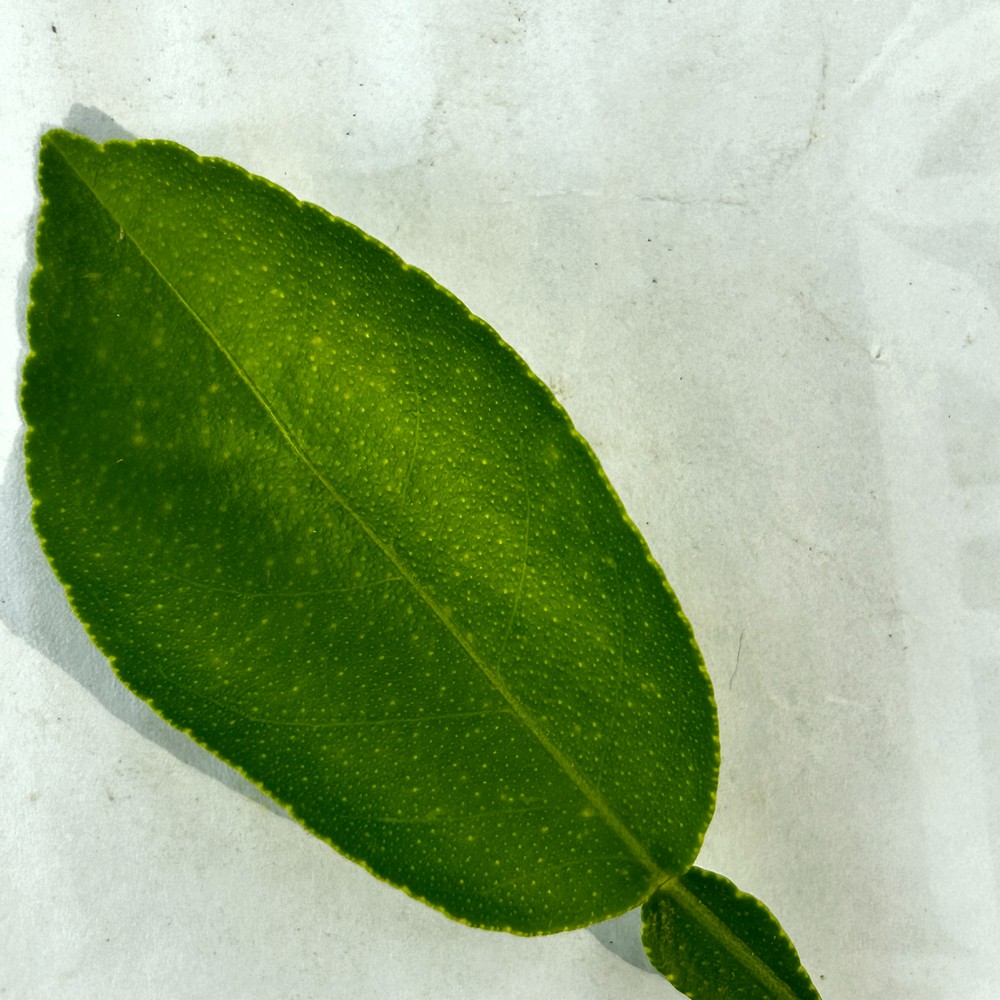
Label: Healthy Leaf